Weapons in science fiction

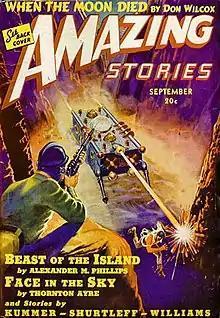
A laser tank weapon in a 1939 edition of "Amazing Stories"

Arthur C. Clarke envisaged particle beam weapons in his 1955 novel "Earthlight", in which energy would be delivered by high-velocity beams of matter.